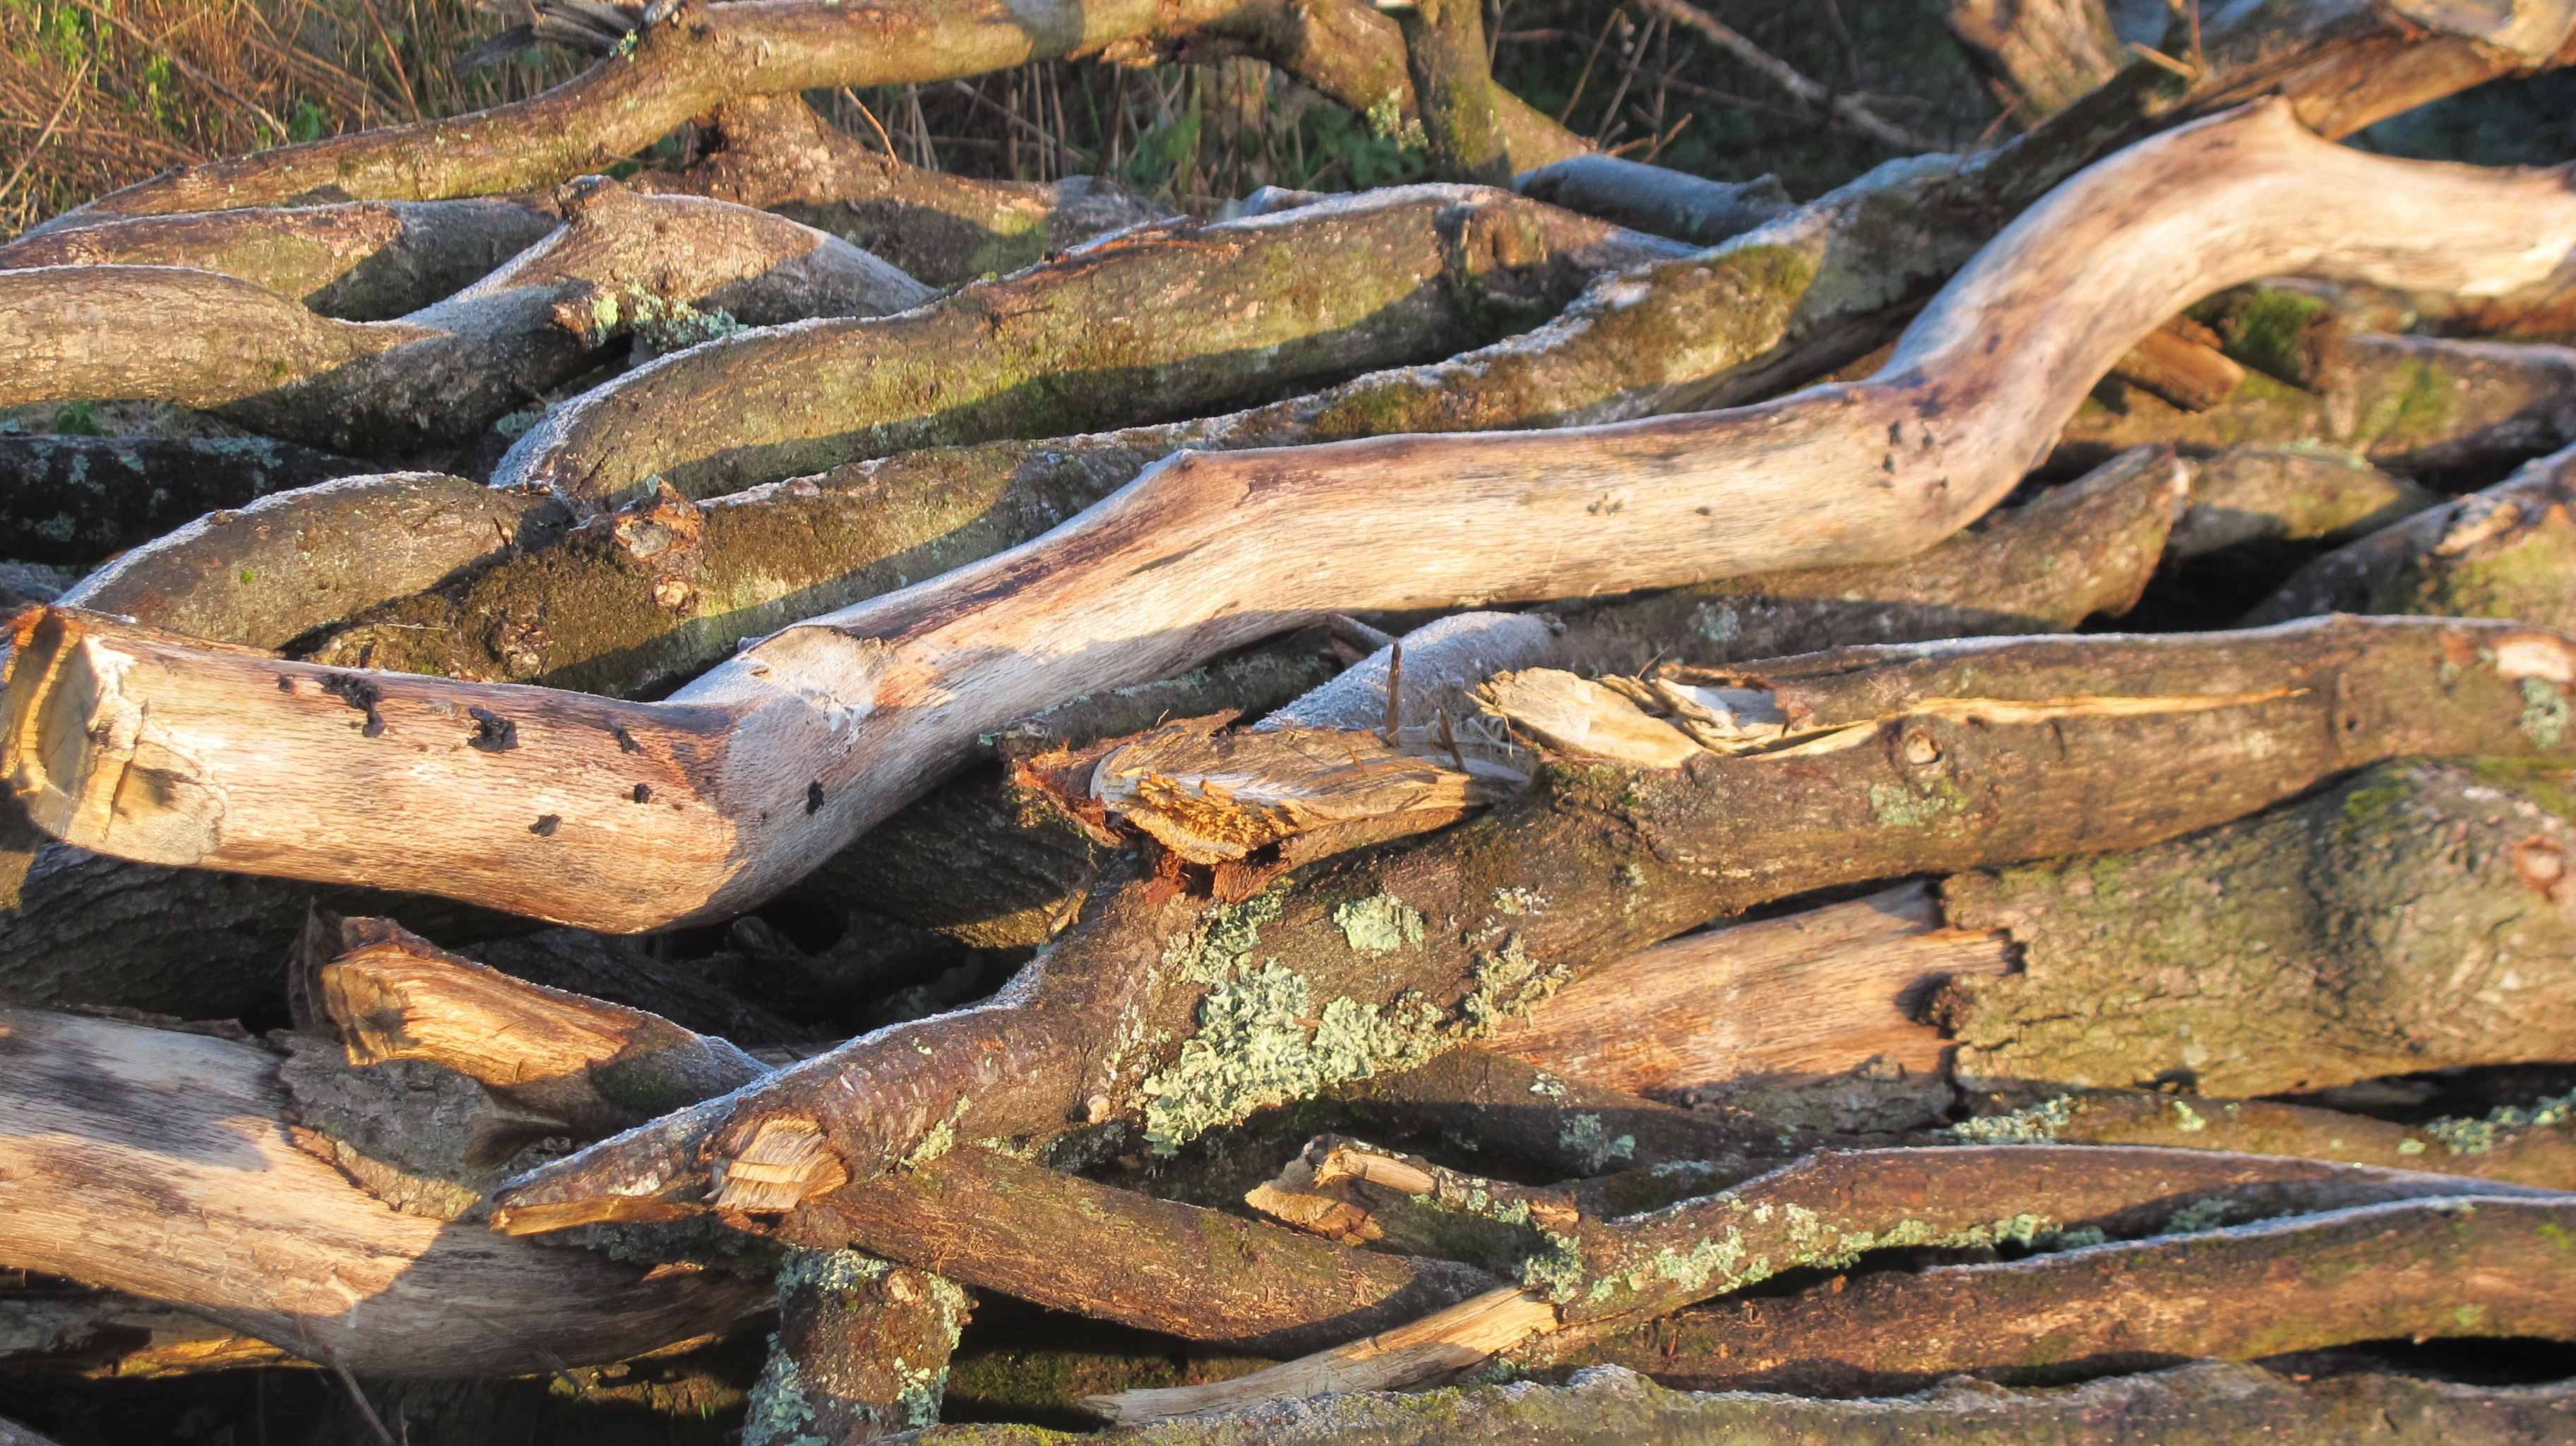
tree, branch, plant, wood, trunk, cup, produce, wood pile, heap, flowering plant, cut wood, stere, woody plant, land plant